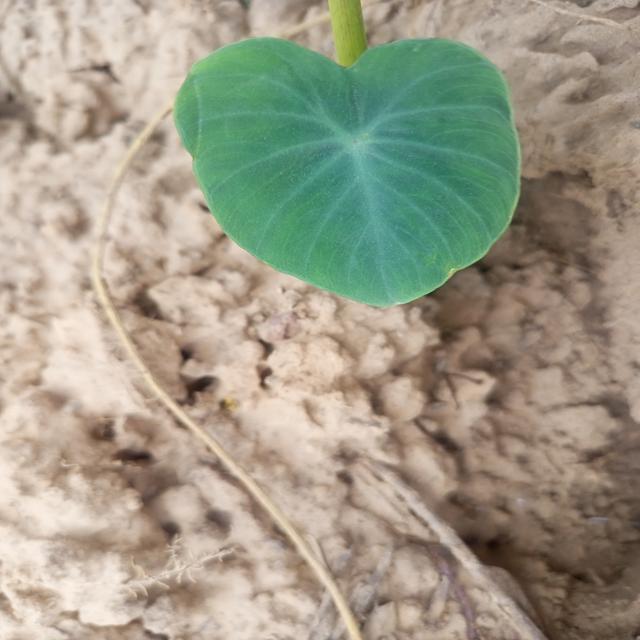
Label: Healthy